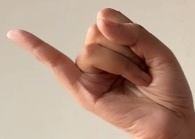
ASL sign: J